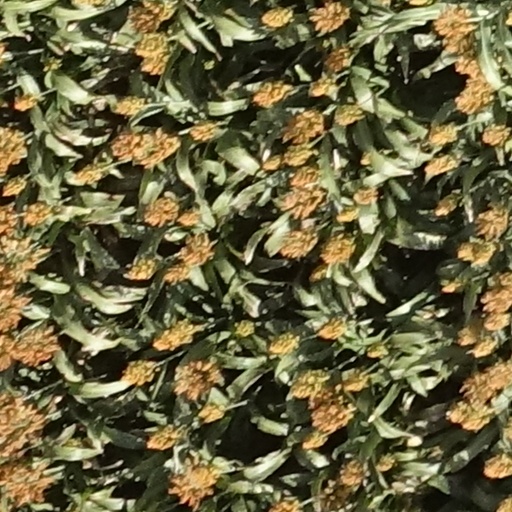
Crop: sorghum